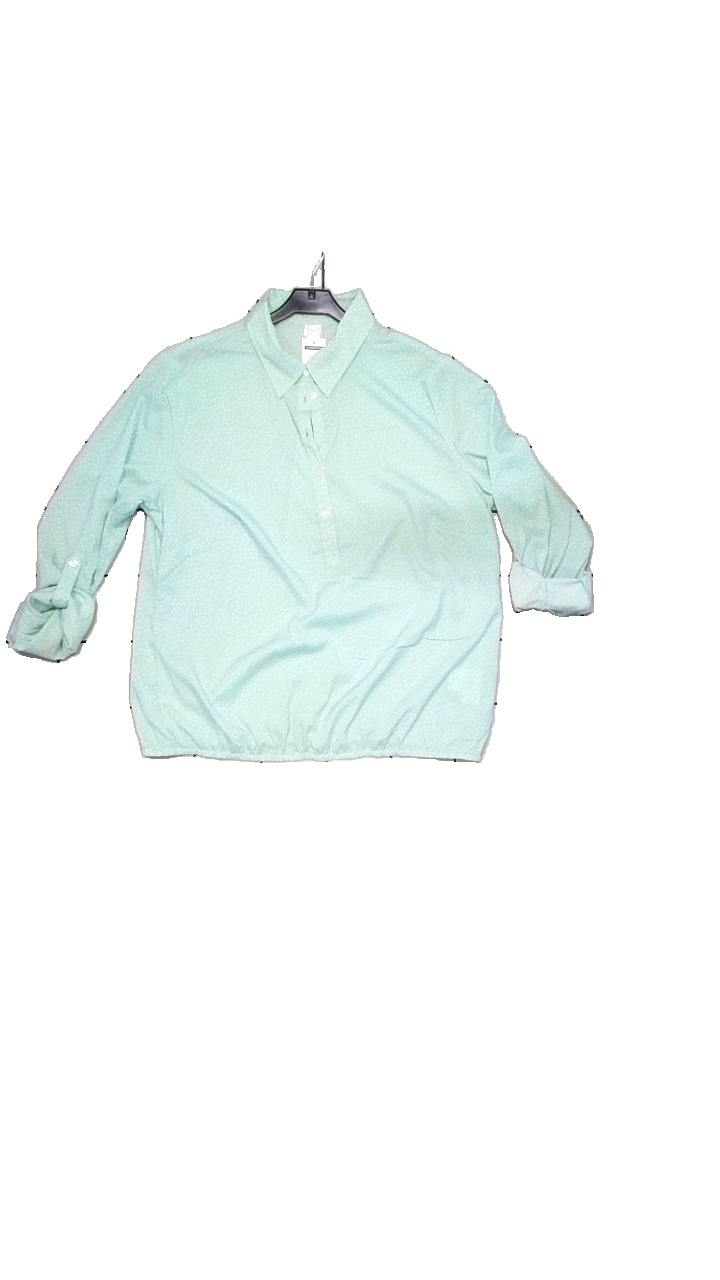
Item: Blouse (Ladies)
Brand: Missing
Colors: White, Turquoise
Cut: Oversize
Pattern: Dots
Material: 100% polyester
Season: Summer
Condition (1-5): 4
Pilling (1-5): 5
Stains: Minor
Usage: Reuse
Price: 50-100